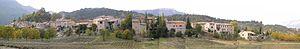
Le village de Barnave, visible depuis la Barnavette. (montage)
Barnave est une commune française située dans le département de la Drôme, en région Auvergne-Rhône-Alpes.